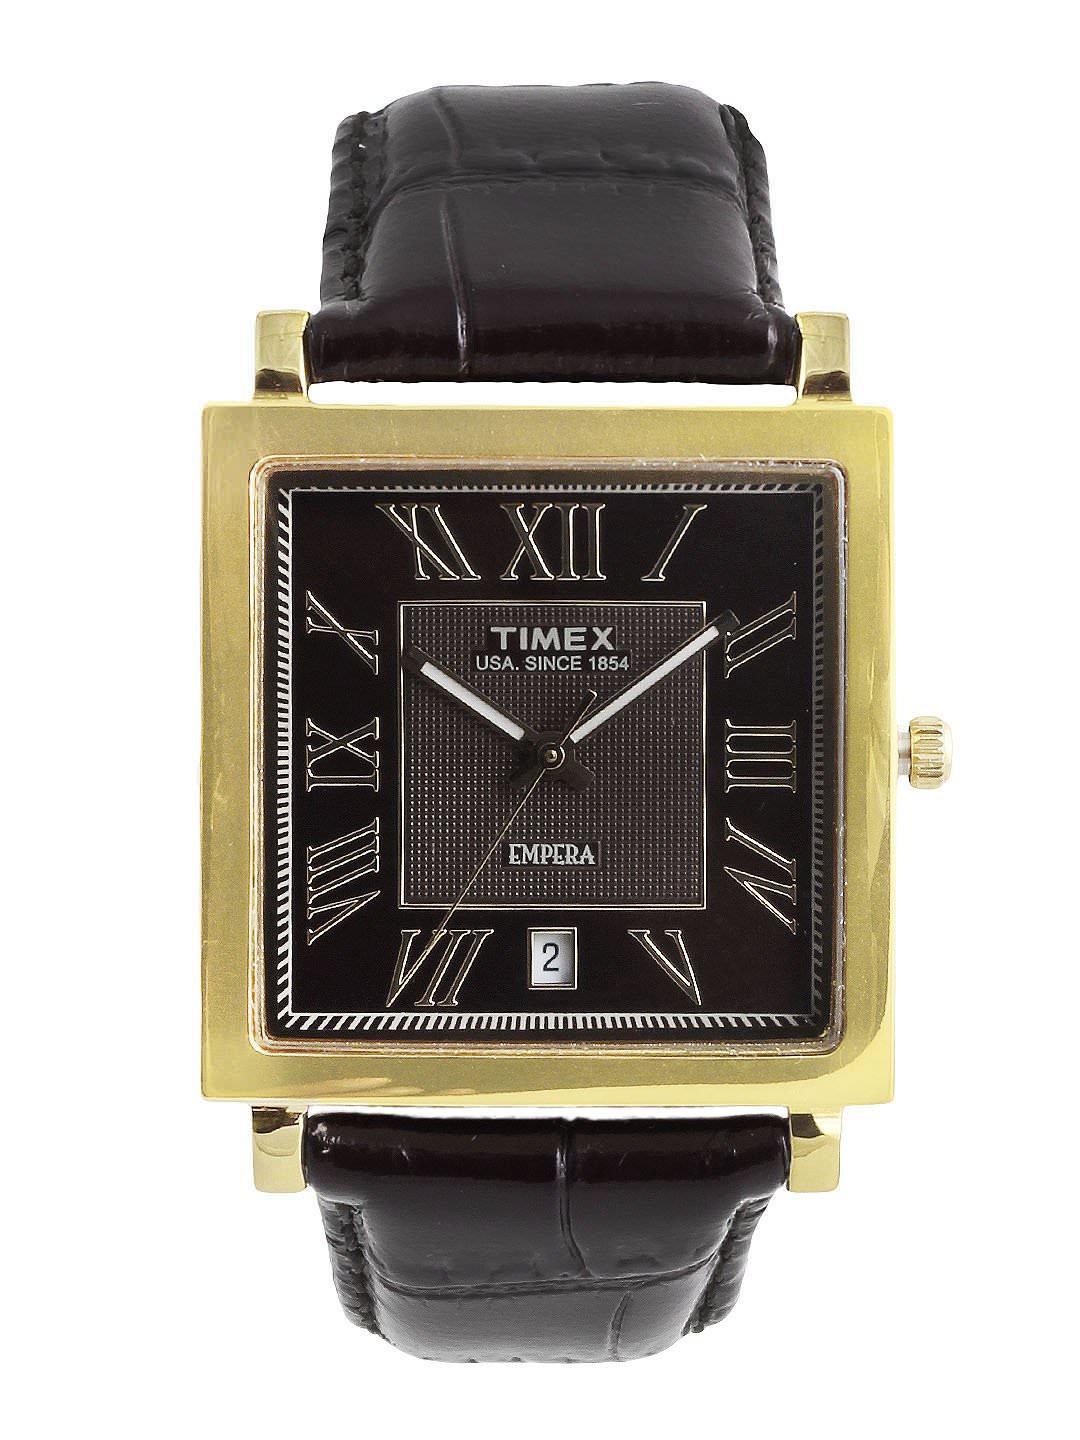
Timex Men Brown Dial Empera Watch
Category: Accessories / Watches / Watches
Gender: Men
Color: Brown
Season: Winter 2016
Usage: Casual